Giovanni Pesce

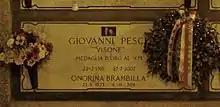
Pesce's grave at the Monumental Cemetery of Milan in 2015

Giovanni Pesce (also known as 'Visone', 22 February 1918 – Milan, 27 July 2007) was an Italian anti-fascist partisan who fought in the Spanish Civil War and World War II. A former Communist councillor for Milan, he wrote extensively about his experiences in several books.